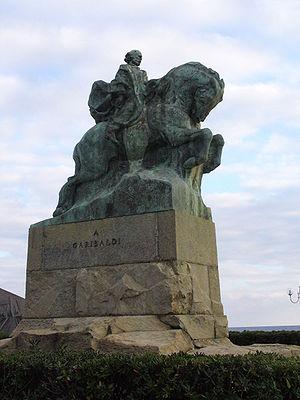
Cet article recense les statues équestres en Italie.